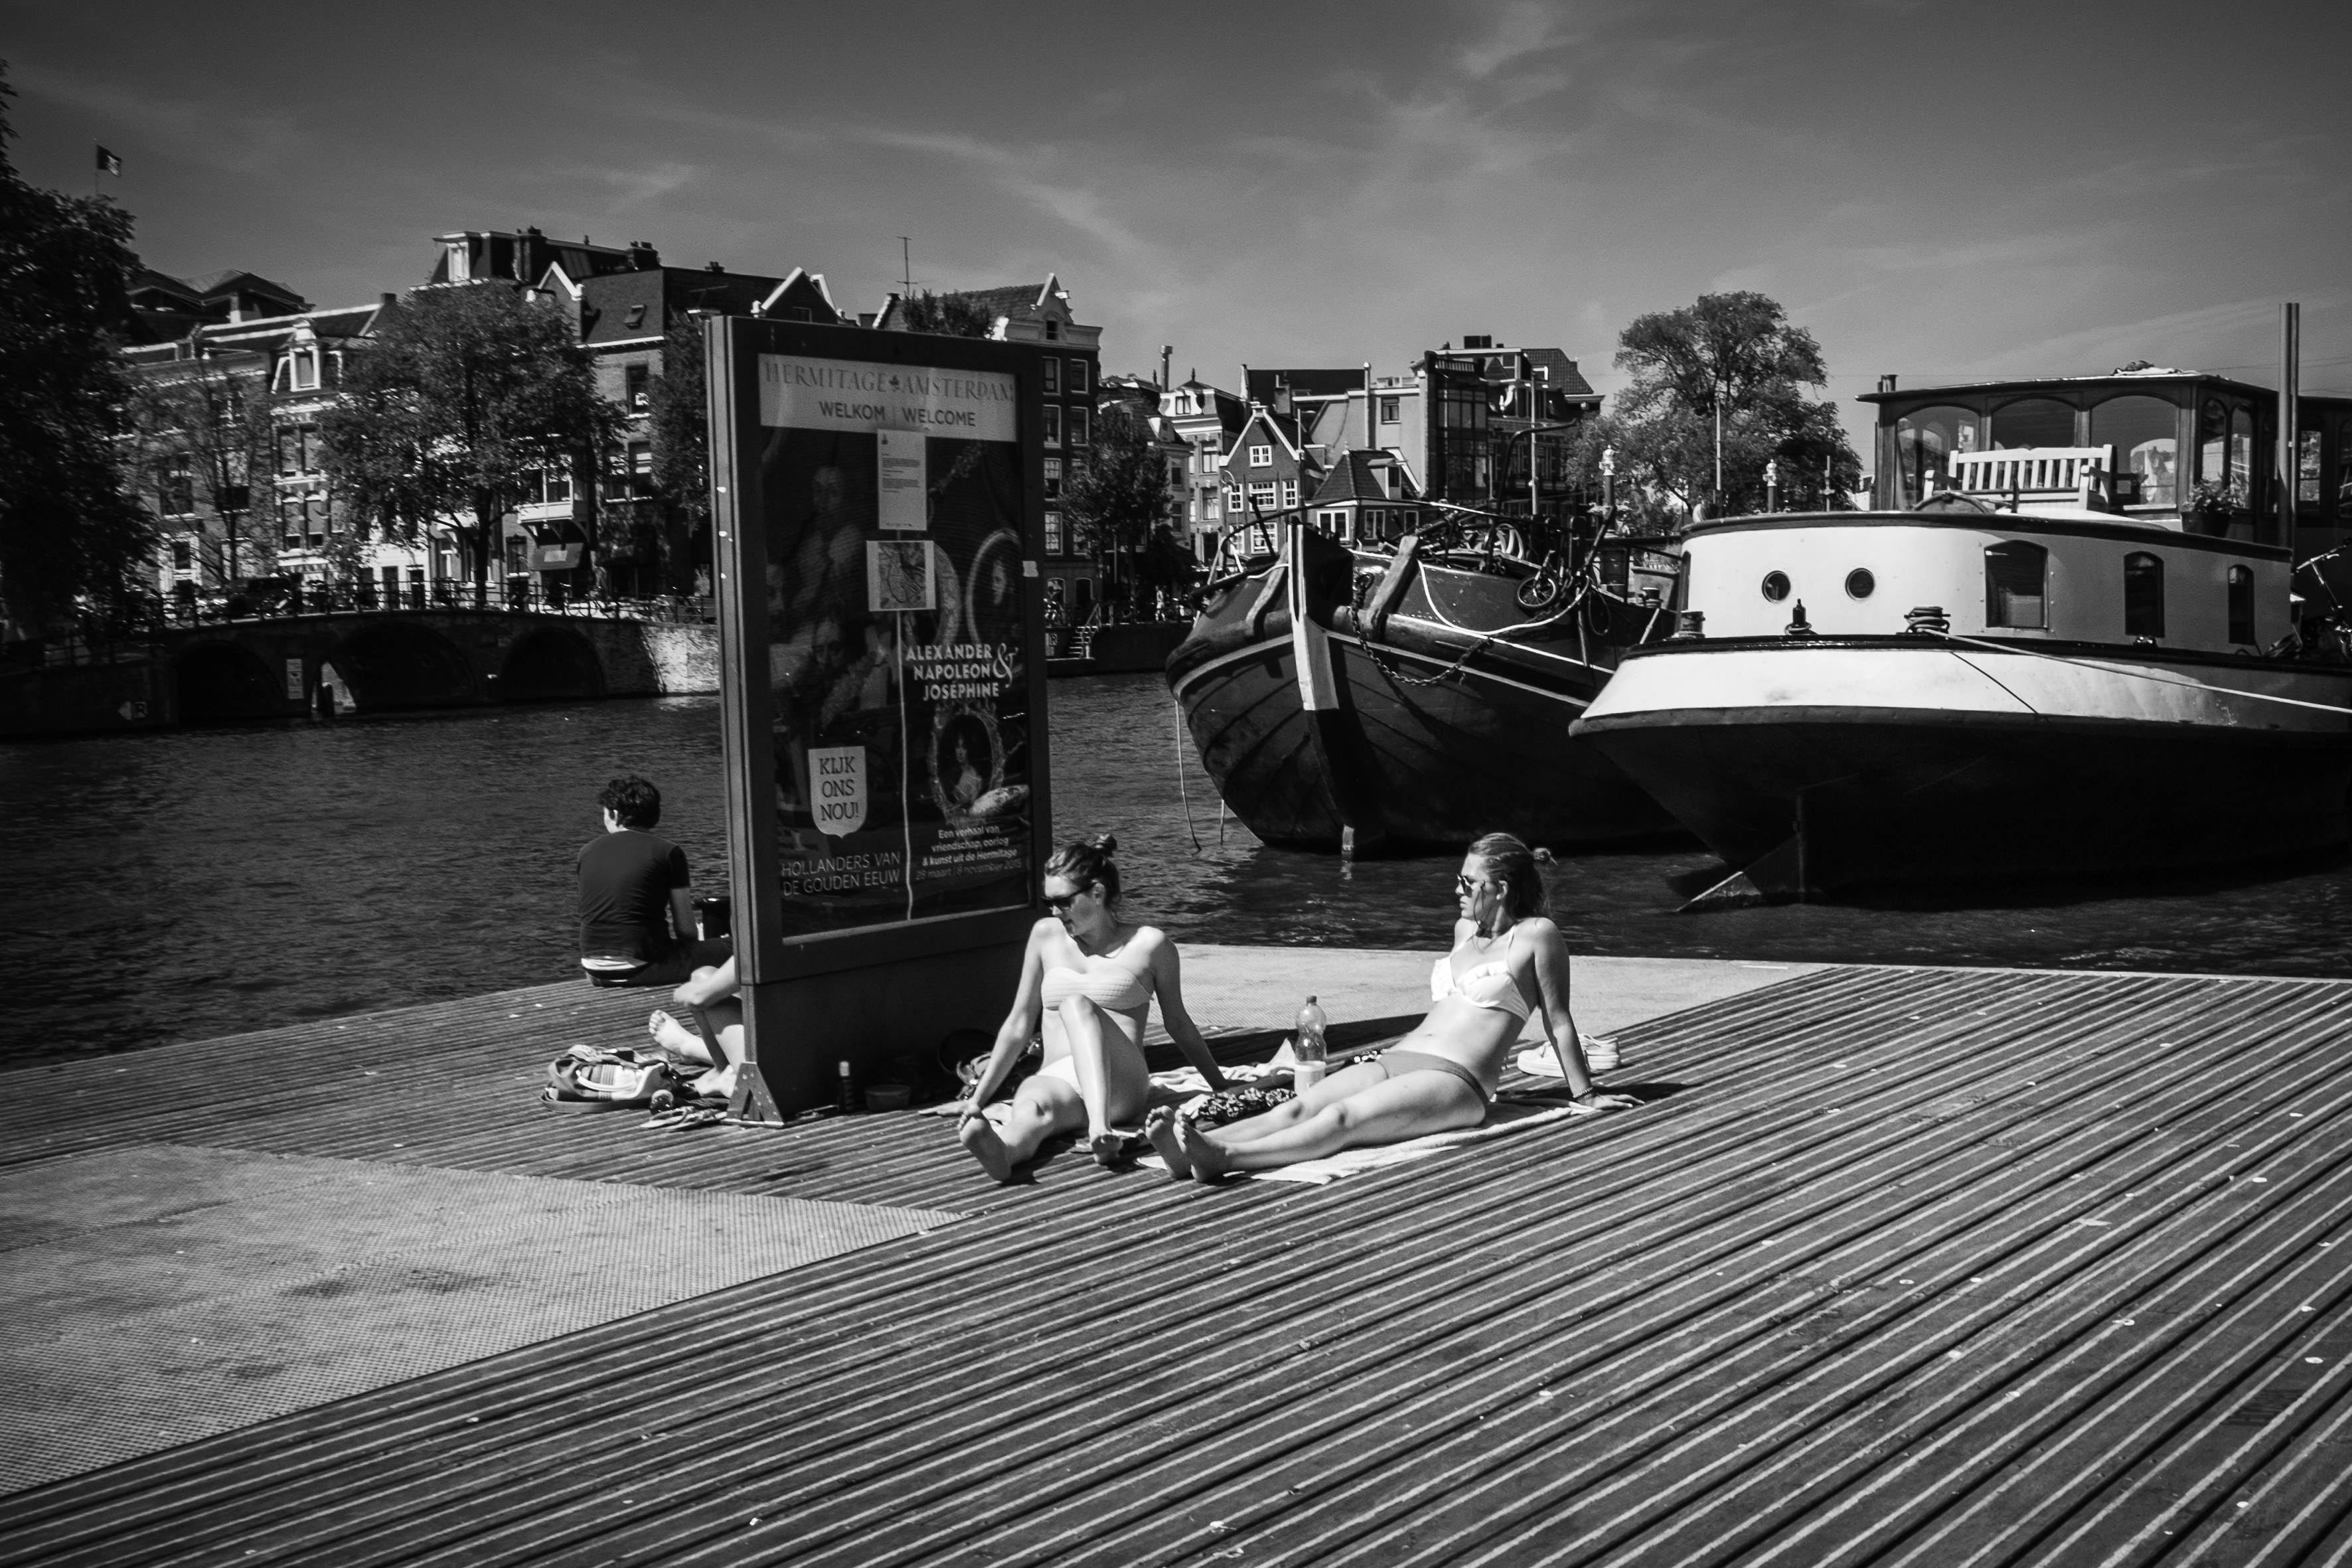
black and white, white, street, photography, urban, travel, fujifilm, black, monochrome, bw, blackandwhite, blackwhite, amsterdam, netherlands, ngc, photograph, image, fuji, fujixt1, fujix, noireblanc, monochrome photography